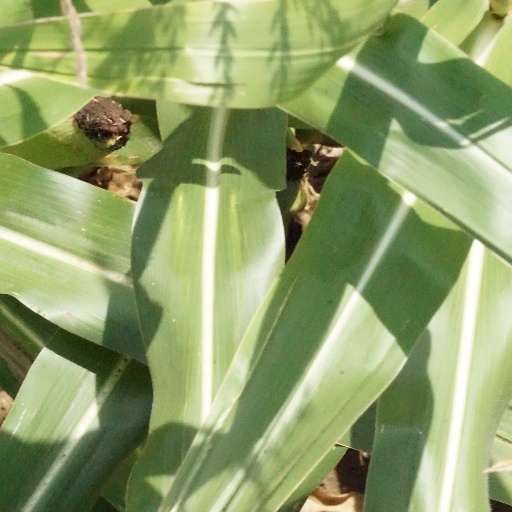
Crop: maize; corn